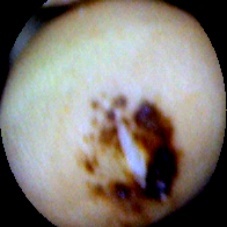
Label: Spotted